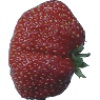
Label: strawberry_wedge